Triangulation

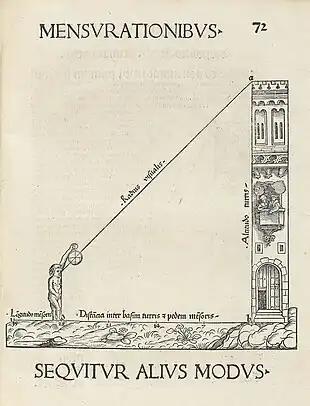
Measuring the height of a building with an inclinometer

Triangulation today is used for many purposes, including surveying, navigation, metrology, astrometry, binocular vision, model rocketry and, in the military, the gun direction, the trajectory and distribution of fire power of weapons.